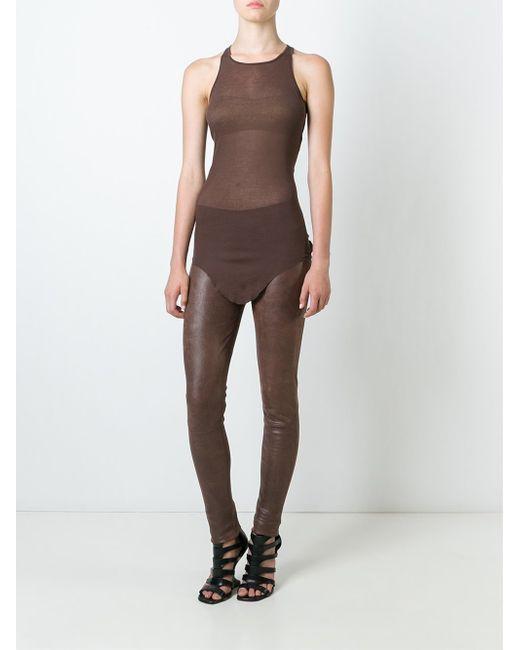
Süßes braunes transparentes, langes Netz-Tanktop für Damen mit brauner Leder-Röhrenhose und schwarzen Riemchen-Absatzsandalen